Spatial planning

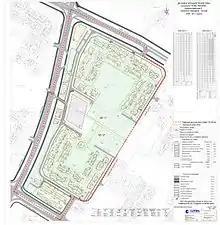
The graphical scheme of the Detailed Urbanist Plan for a settlement within the Municipality of Aerodrom in the City of Skopje, North Macedonia.

Spatial planning is the management of space and resources through the creation and implementation of a plan restricting how space can be used and developed. Spatial planning is normally undertaken by state actors—at either the national, regional or local levels—but is sometimes undertaken by private sector actors as well. In achieving set policy aims, it usually tries to balance the competing demands upon land as a resource, mediating between the demands of the state, market, and local community.